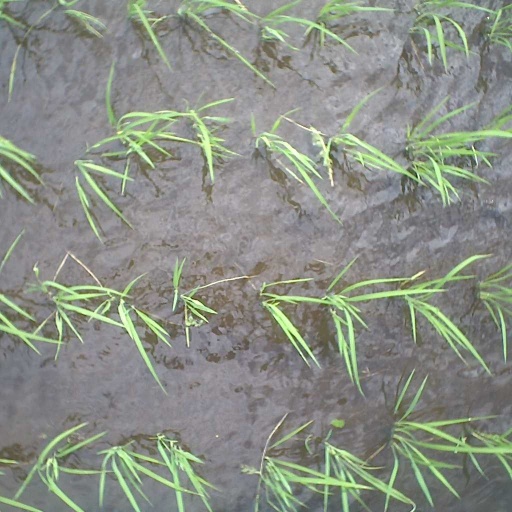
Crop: rice